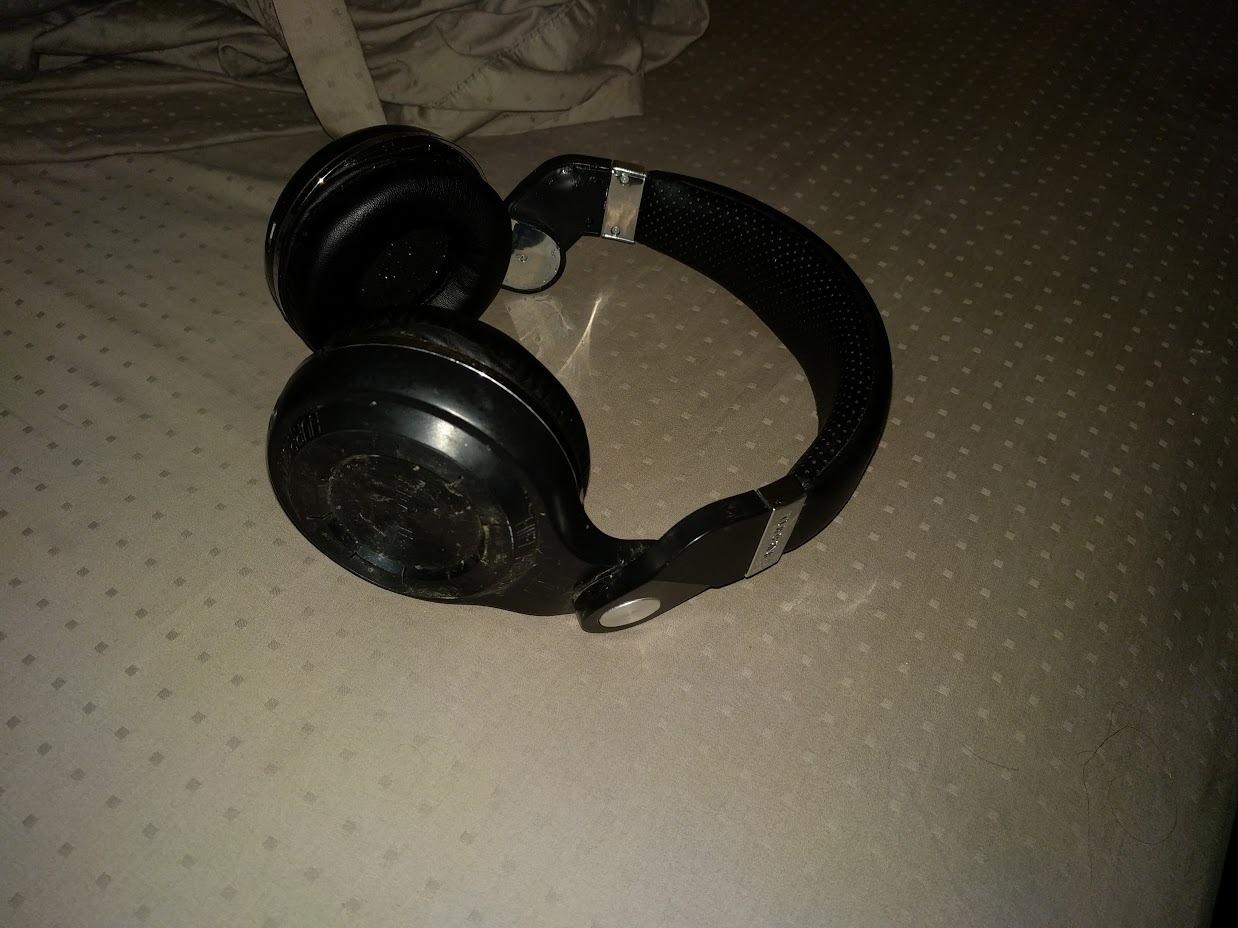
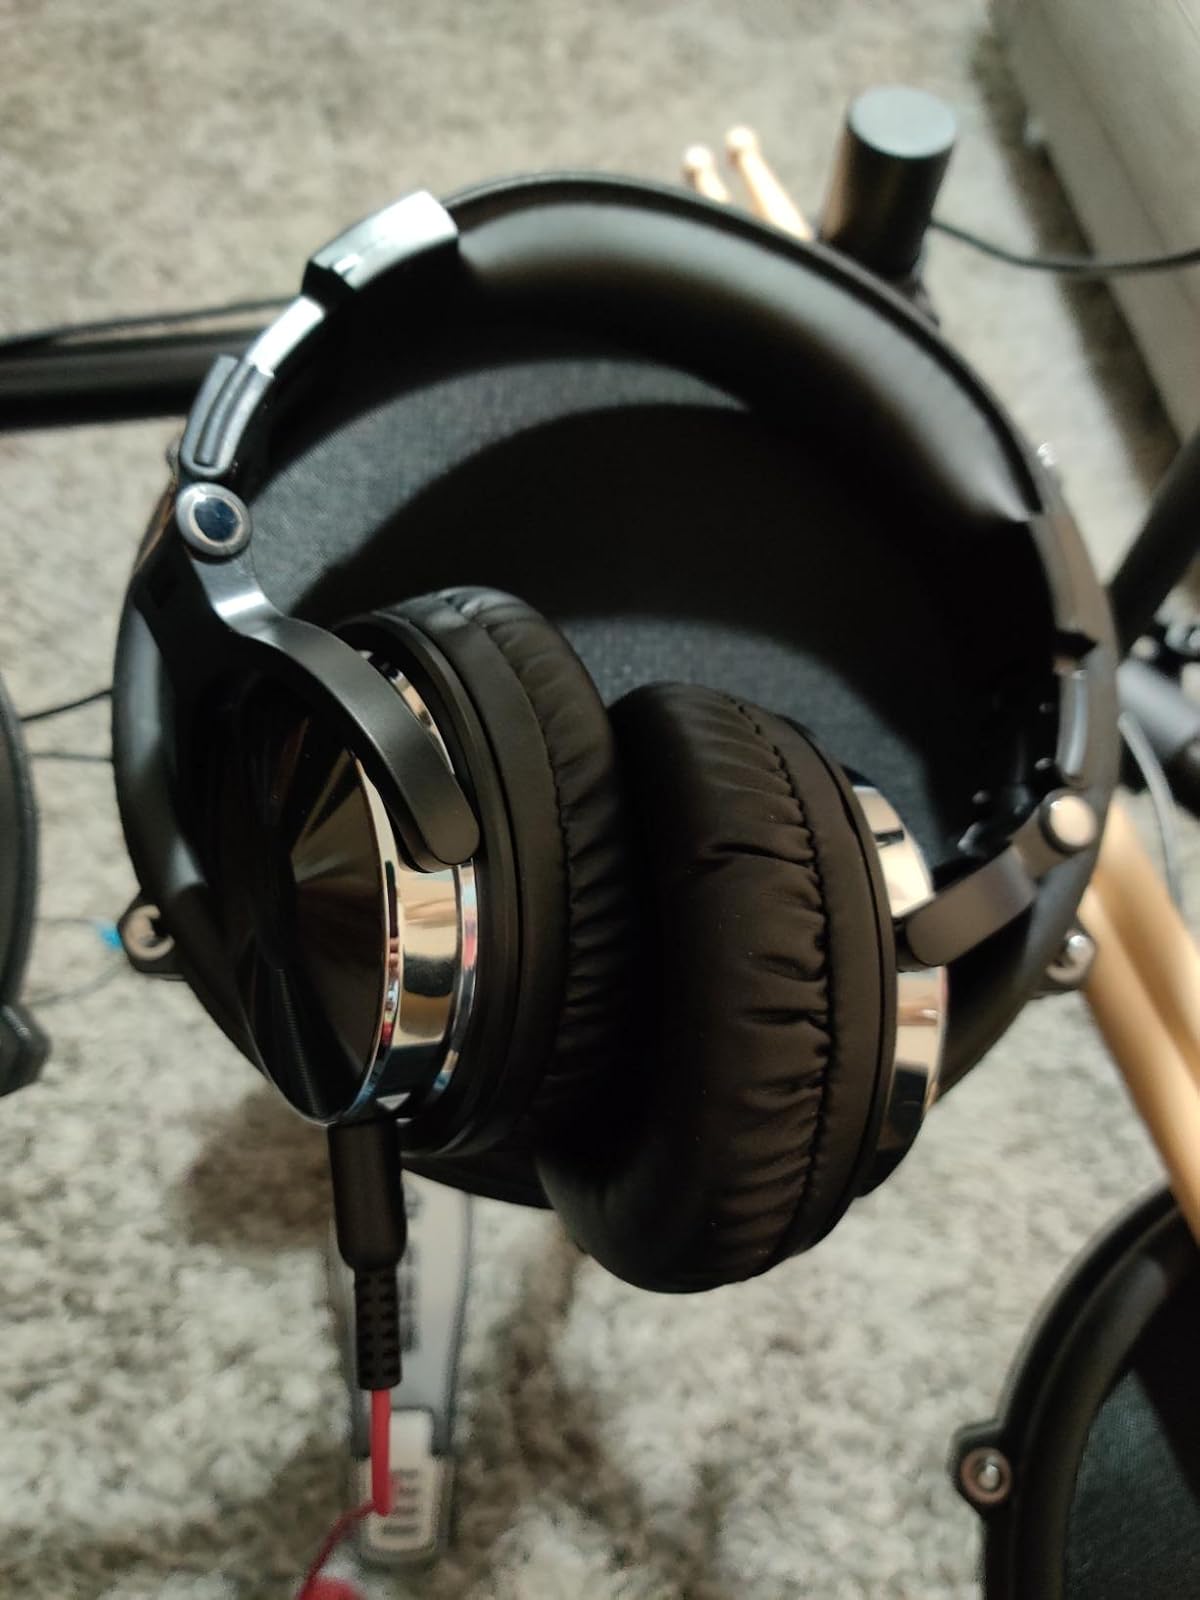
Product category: headphones
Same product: no